Margaret Graham (broadcaster)

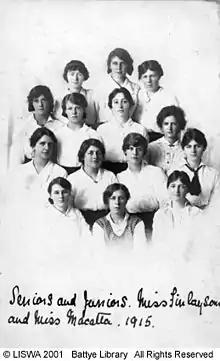
Students of the Kindergarten Training College in Perth, Western Australia, 1915. Margaret Graham is in the back row, first on the left.

Margaret Graham (5 June 1889 – 25 January 1966) was an Australian kindergarten teacher and radio presenter known for voicing the radio program Kindergarten of the Air.